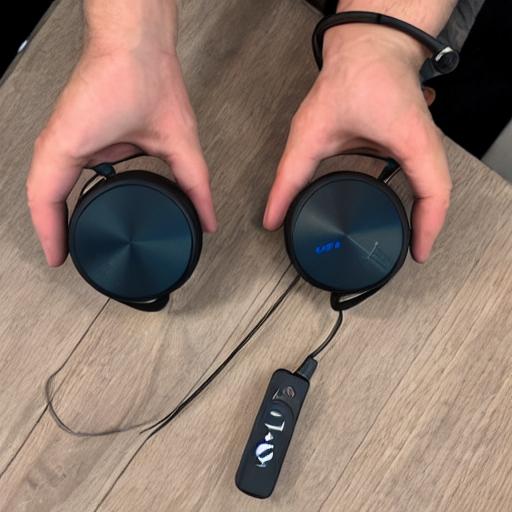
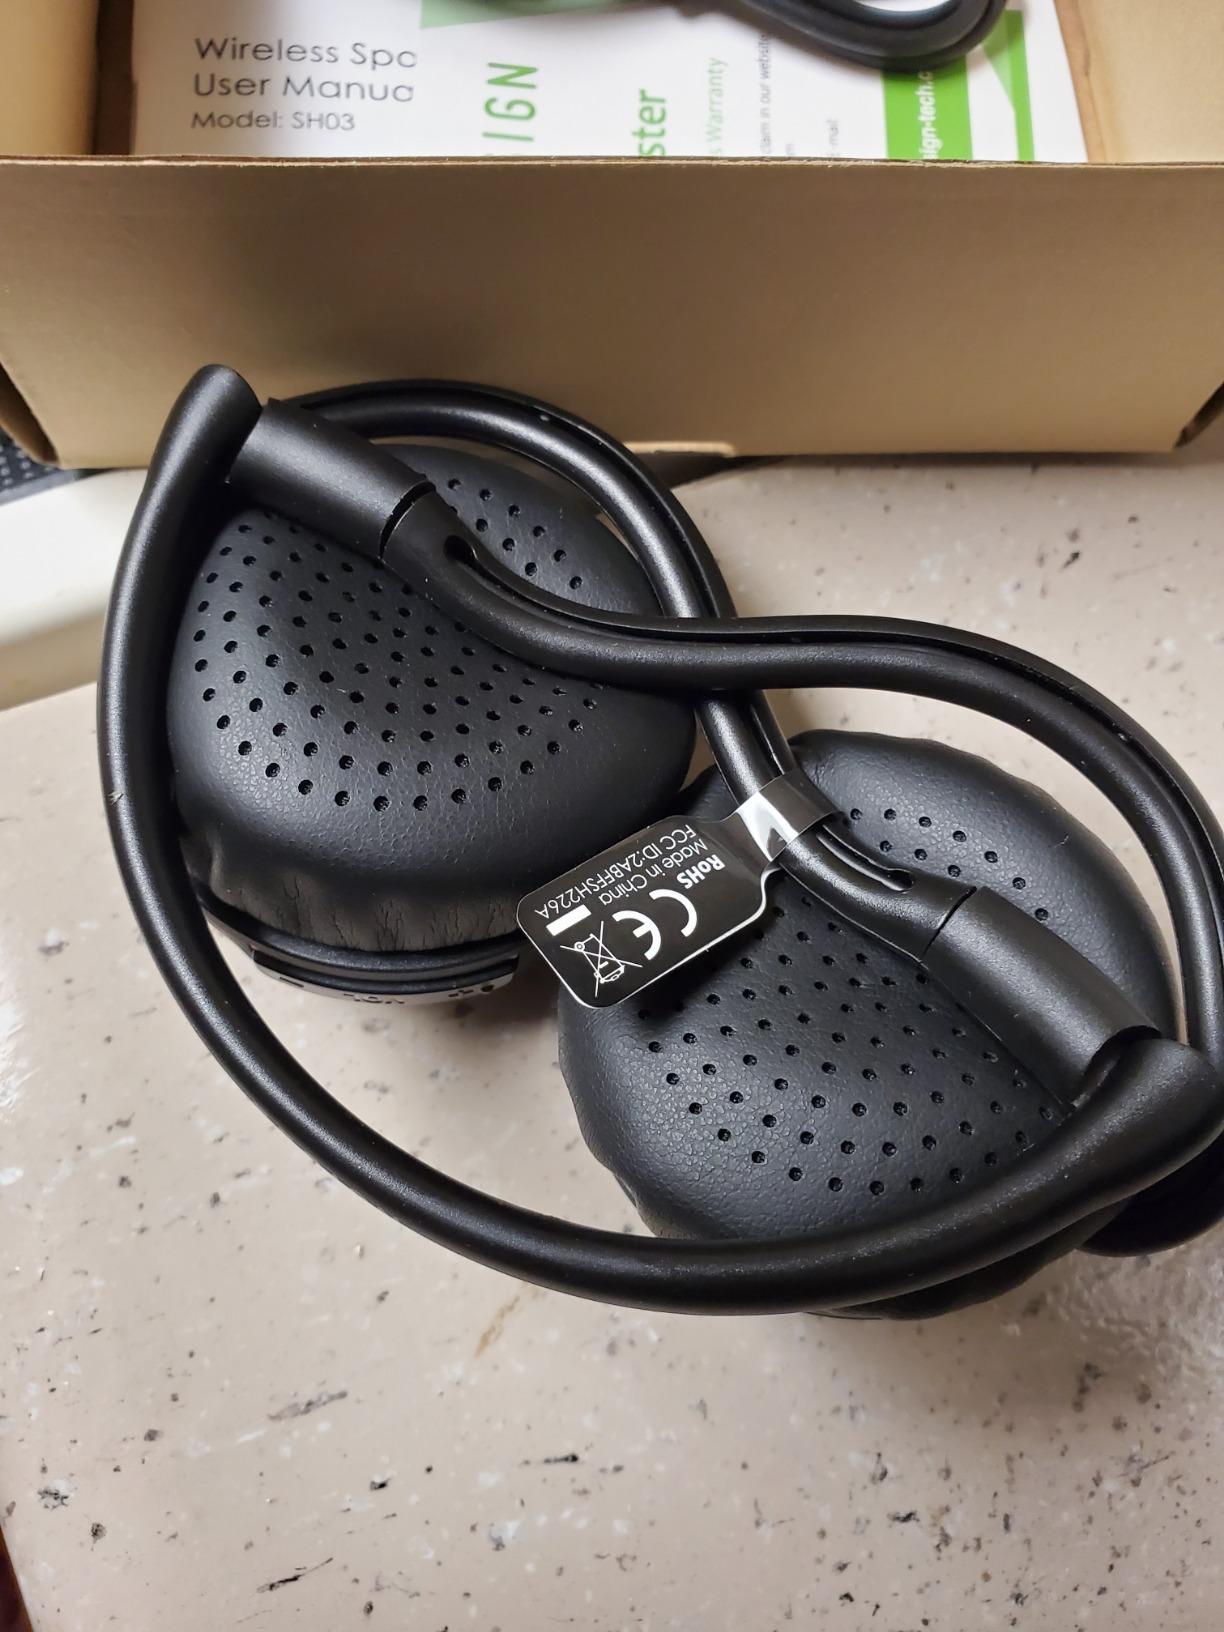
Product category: headphones
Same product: no